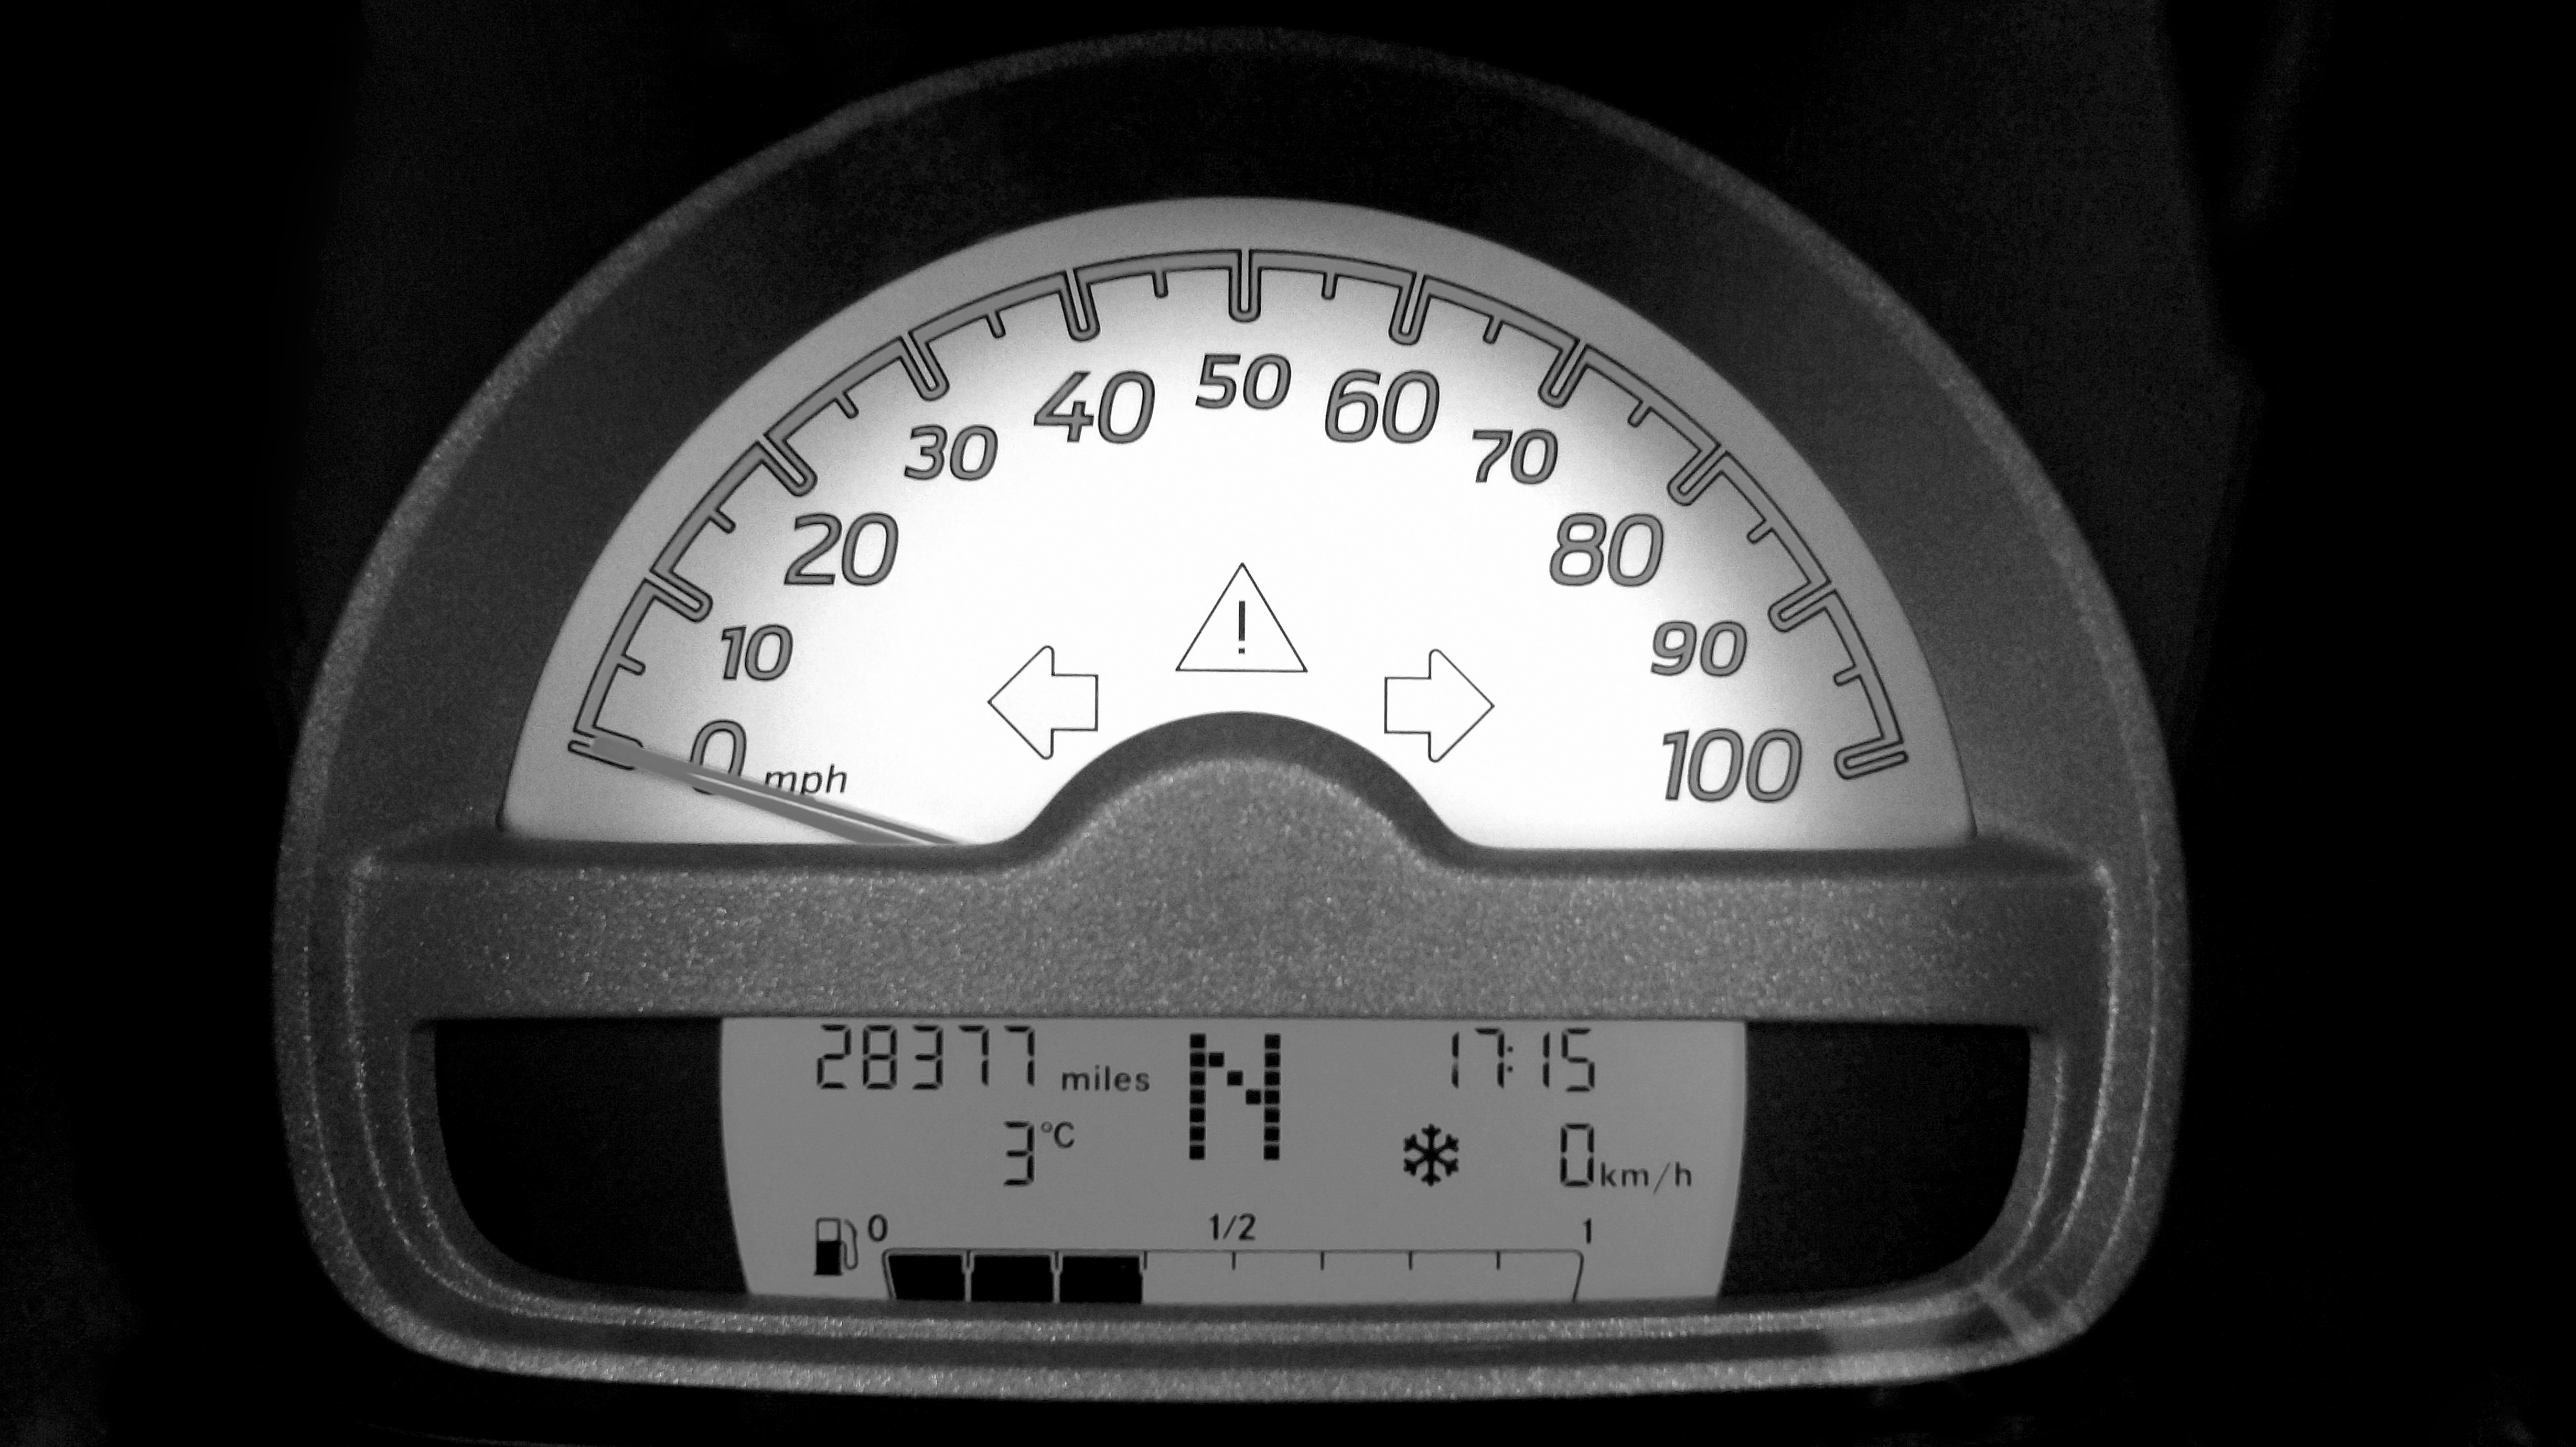
hand, black and white, car, wheel, automobile, interior, transportation, transport, vehicle, auto, machine, gauge, steering wheel, dashboard, speedometer, tachometer, odometer, automotive, steering, motor, classic, convertible, city car, monochrome photography, smart car, automobile make, automotive exterior, measuring instrument